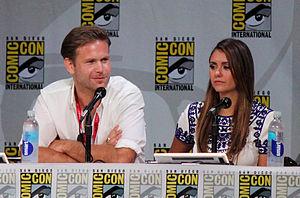
Matt Davis, est un acteur américain, né le 8 mai 1978 à Salt Lake City.
Matt Davis, est un acteur américain, né le 8 mai 1978 à Salt Lake City.